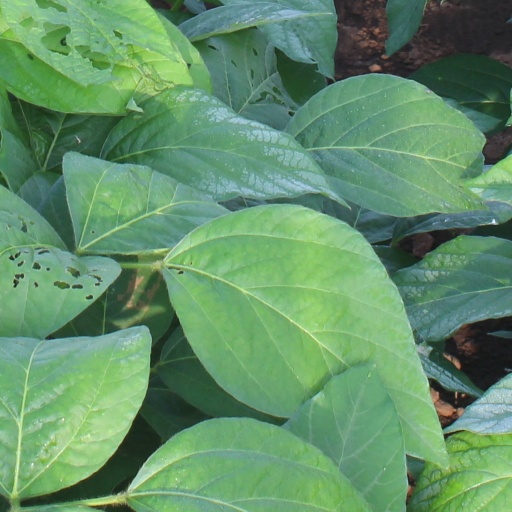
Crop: soybean